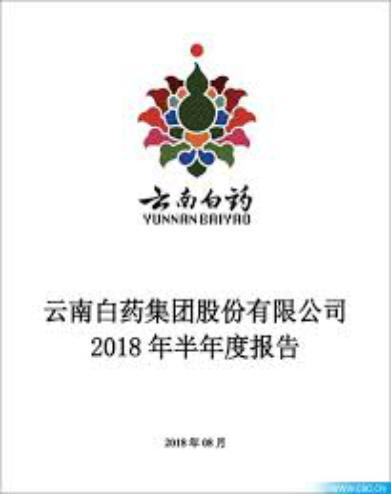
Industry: Medical